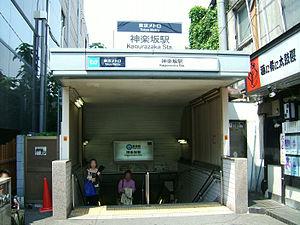
Kagurazaka est une station du métro de Tokyo sur la ligne Tōzai dans l'arrondissement de Shinjuku à Tokyo. Elle est exploitée par le Tokyo Metro.